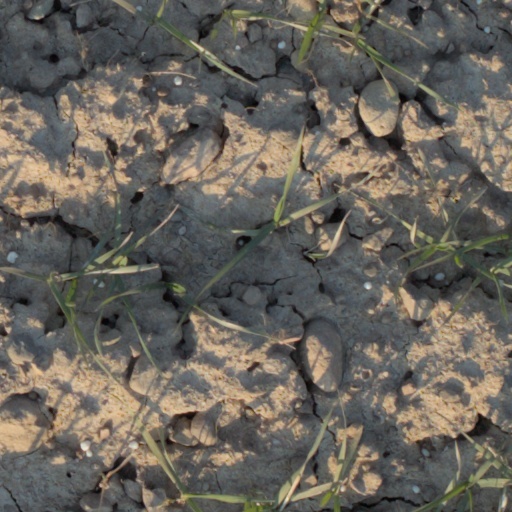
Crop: wheat